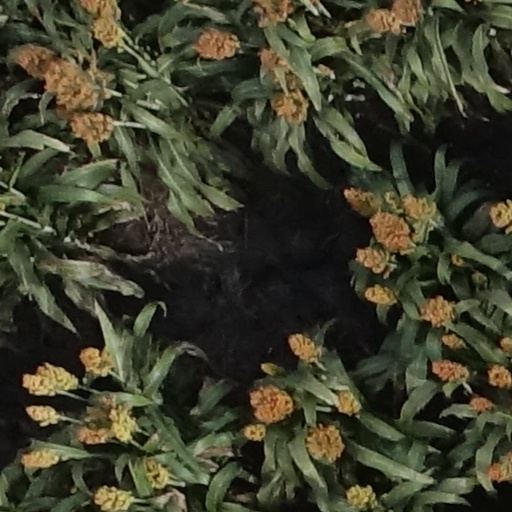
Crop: sorghum